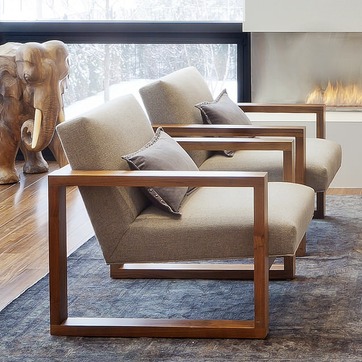
Material: wood